Hans "Assi" Hahn

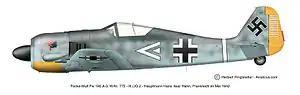
Focke-Wulf Fw 190 A-3 of "Hauptmann" Hahn, JG 2

On 15 February 1942, III. "Gruppe" moved to an airfield at Théville where the "Gruppe" flew fighter protection over the Cotentin Peninsula. In May, the "Gruppe" converted to the Focke-Wulf Fw 190 A variant, a radial engine powered fighter aircraft. III. "Gruppe" of JG 2 intercepted a RAF "Circus" mission headed for Caen. On this mission, Hahn claimed two of the four Spitfire fighters shot down. On 6 June, the RAF flew a "Circus" mission to Cherbourg which was intercepted by III. "Gruppe", claiming thirteen Spitfire fighters shot down, including three by Hahn. On 16 July, Hahn was awarded the German Cross in Gold.